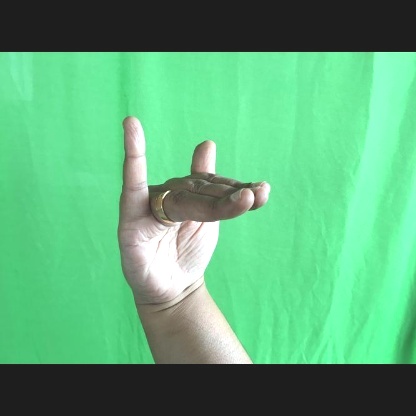
Mudra: Mrigasirsha